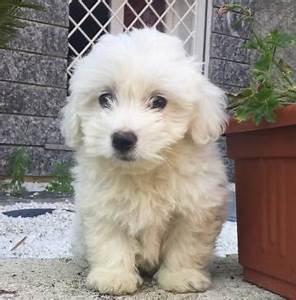
Label: cane